Montgomery Canal

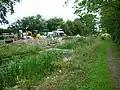
Restoration near Crickheath Basin, August 2007

Gallowstree Bridge was opened by David Suchet on 7 June 1992. The canal from Frankton Locks to the River Perry crosses Perry Moor and historically, the bed had no puddling at this point relying instead on the water table of the peat moor to retain the water. Modern agricultural methods had changed this and a new lining using butyl, concrete and gabions was created during 1994. Shrinkage of the peat had caused subsidence of the canal and a new lock was built with a drop of . On 3 June 1995, the restored section between Frankton Locks and the aqueduct over the River Perry was opened and the new lock was named the Graham Palmer lock, after the man who had been instrumental in so much canal restoration through the creation of the Waterway Recovery Group. The section onwards to Queen's Head, a hamlet on the A5 trunk road, followed on 21 September 1996 extending the length of navigable canal connected to the national network to . The section from Maesbury to Redwith benefitted from European Regional Development funding awarded in 2000 but there were fears that restoration might be hampered by the designation of large lengths of the canal in Powys as a Site of Special Scientific Interest (SSSI) by the Countryside Council for Wales. Negotiations took place between the Trust, the Council and English Nature to ensure that this did not happen and an agreement was eventually worked out in 2005 which would ensure that the flora and fauna would be protected by off-line nature reserves, to allow full navigation on the main line of the canal.